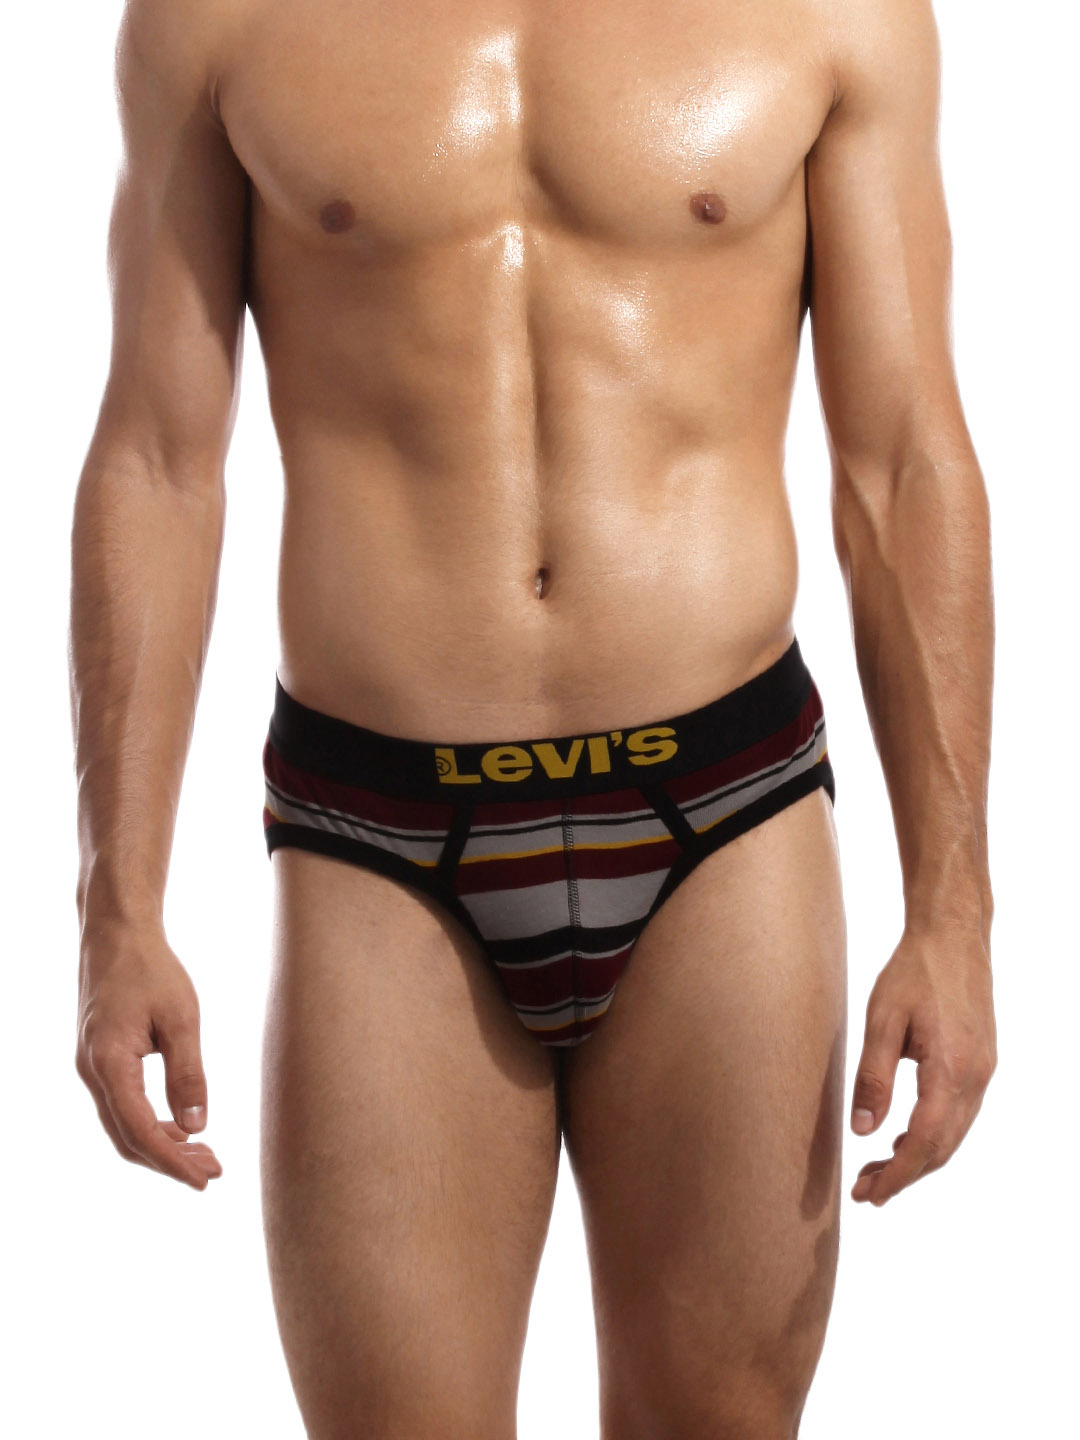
Levis Men Jazz Stripes Grey Brief
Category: Apparel / Innerwear / Briefs
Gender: Men
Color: Grey
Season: Summer 2016
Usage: Casual